Puerto Rico

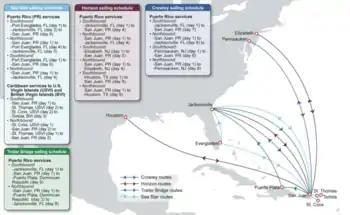

As it is an unincorporated U.S. territory, the defense of Puerto Rico is provided by the U.S. as part of the Treaty of Paris with the president of the U.S. as its commander-in-chief. Puerto Rico has its own National Guard, and its own state defense force, the Puerto Rico State Guard, which by local law is under the authority of the Puerto Rico National Guard.